Crown Prince Sado

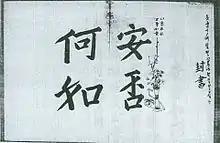
Letter written by Crown Prince Sado to his father-in-law Hong Bong-han.

Lady Hyegyŏng, Sado's wife, wrote a memoir in 1805 detailing their life together. She records that the prince suffered a severe illness in 1745, during which he often lost consciousness. Although he recovered, the tense relationship between Sado and his father King Yeongjo led to him experiencing severe anxiety whenever in his father's presence. When Sado came of age at 15, his father appointed him regent, giving him the power to make decisions on administrative matters. Yeongjo wanted Sado to have an experience of ruling the country. At the same time, Yeongjo wanted stronger power. During Sado's regency, the dispute between Soron and Noron became stronger, much to Yeongjo's disappointment. Lady Hyegyŏng describes King Yeongjo as perpetually dissatisfied with whichever course of action Sado chose. Yeongjo also did not permit Sado to visit the ancestral tombs until as late as 1756, nor was he allowed to attend auspicious court events. Yeongjo also always made sure to chastise his son in front of a large crowd, either of ladies-in-waiting or eunuchs. As a result, Sado formed a strong bond with his sister Princess Hwahyeop, who was similarly disfavoured by their father. When she died in 1752, Sado was reported to have grieved intensely.